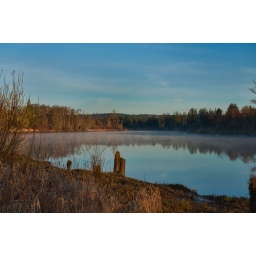
It's neat to see the mist rise off the river bed early in the morning